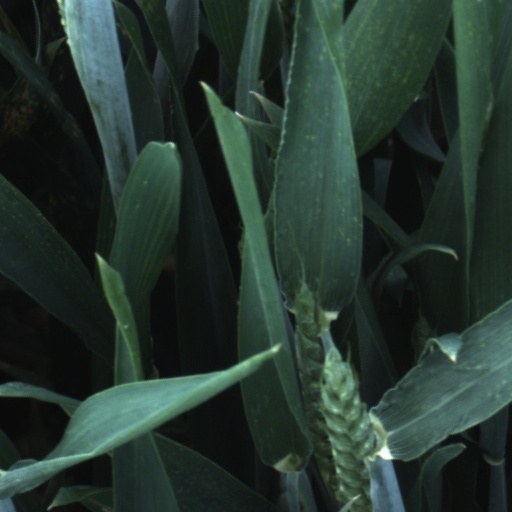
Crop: wheat